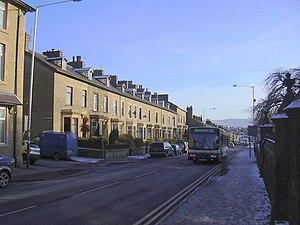
Haslingden est une ville du nord-ouest de l'Angleterre, dans le Lancashire. Elle se trouve dans la vallée de Rossendale, à 31 kilomètres au nord de Manchester. Elle comptait 16 849 habitants au recensement de 2001.